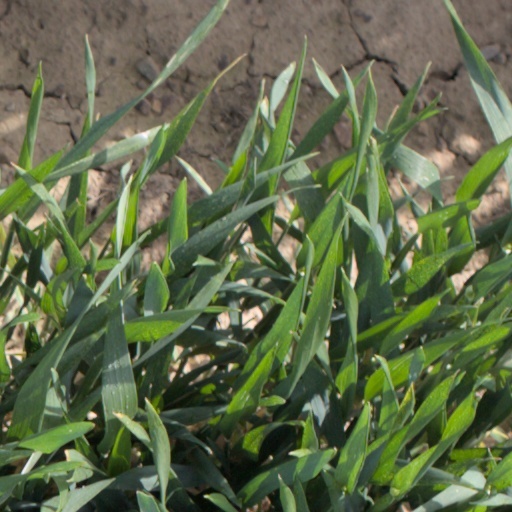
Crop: wheat